Orchestra Giovanile Italiana

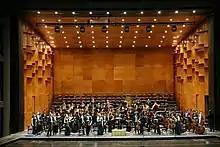
The Orchestra Giovanile Italiana performing at the Opera di Firenze, Florence in 2016

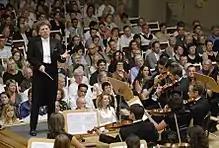
Gabriele Ferro conducting the Orchestra Giovanile Italiana at the Konzerthaus Berlin in 2007

The Orchestra Giovanile Italiana (OGI; "Italian Youth Orchestra") is the national youth orchestra of Italy. It was founded in 1984 by Piero Farulli at the Fiesole School of Music.